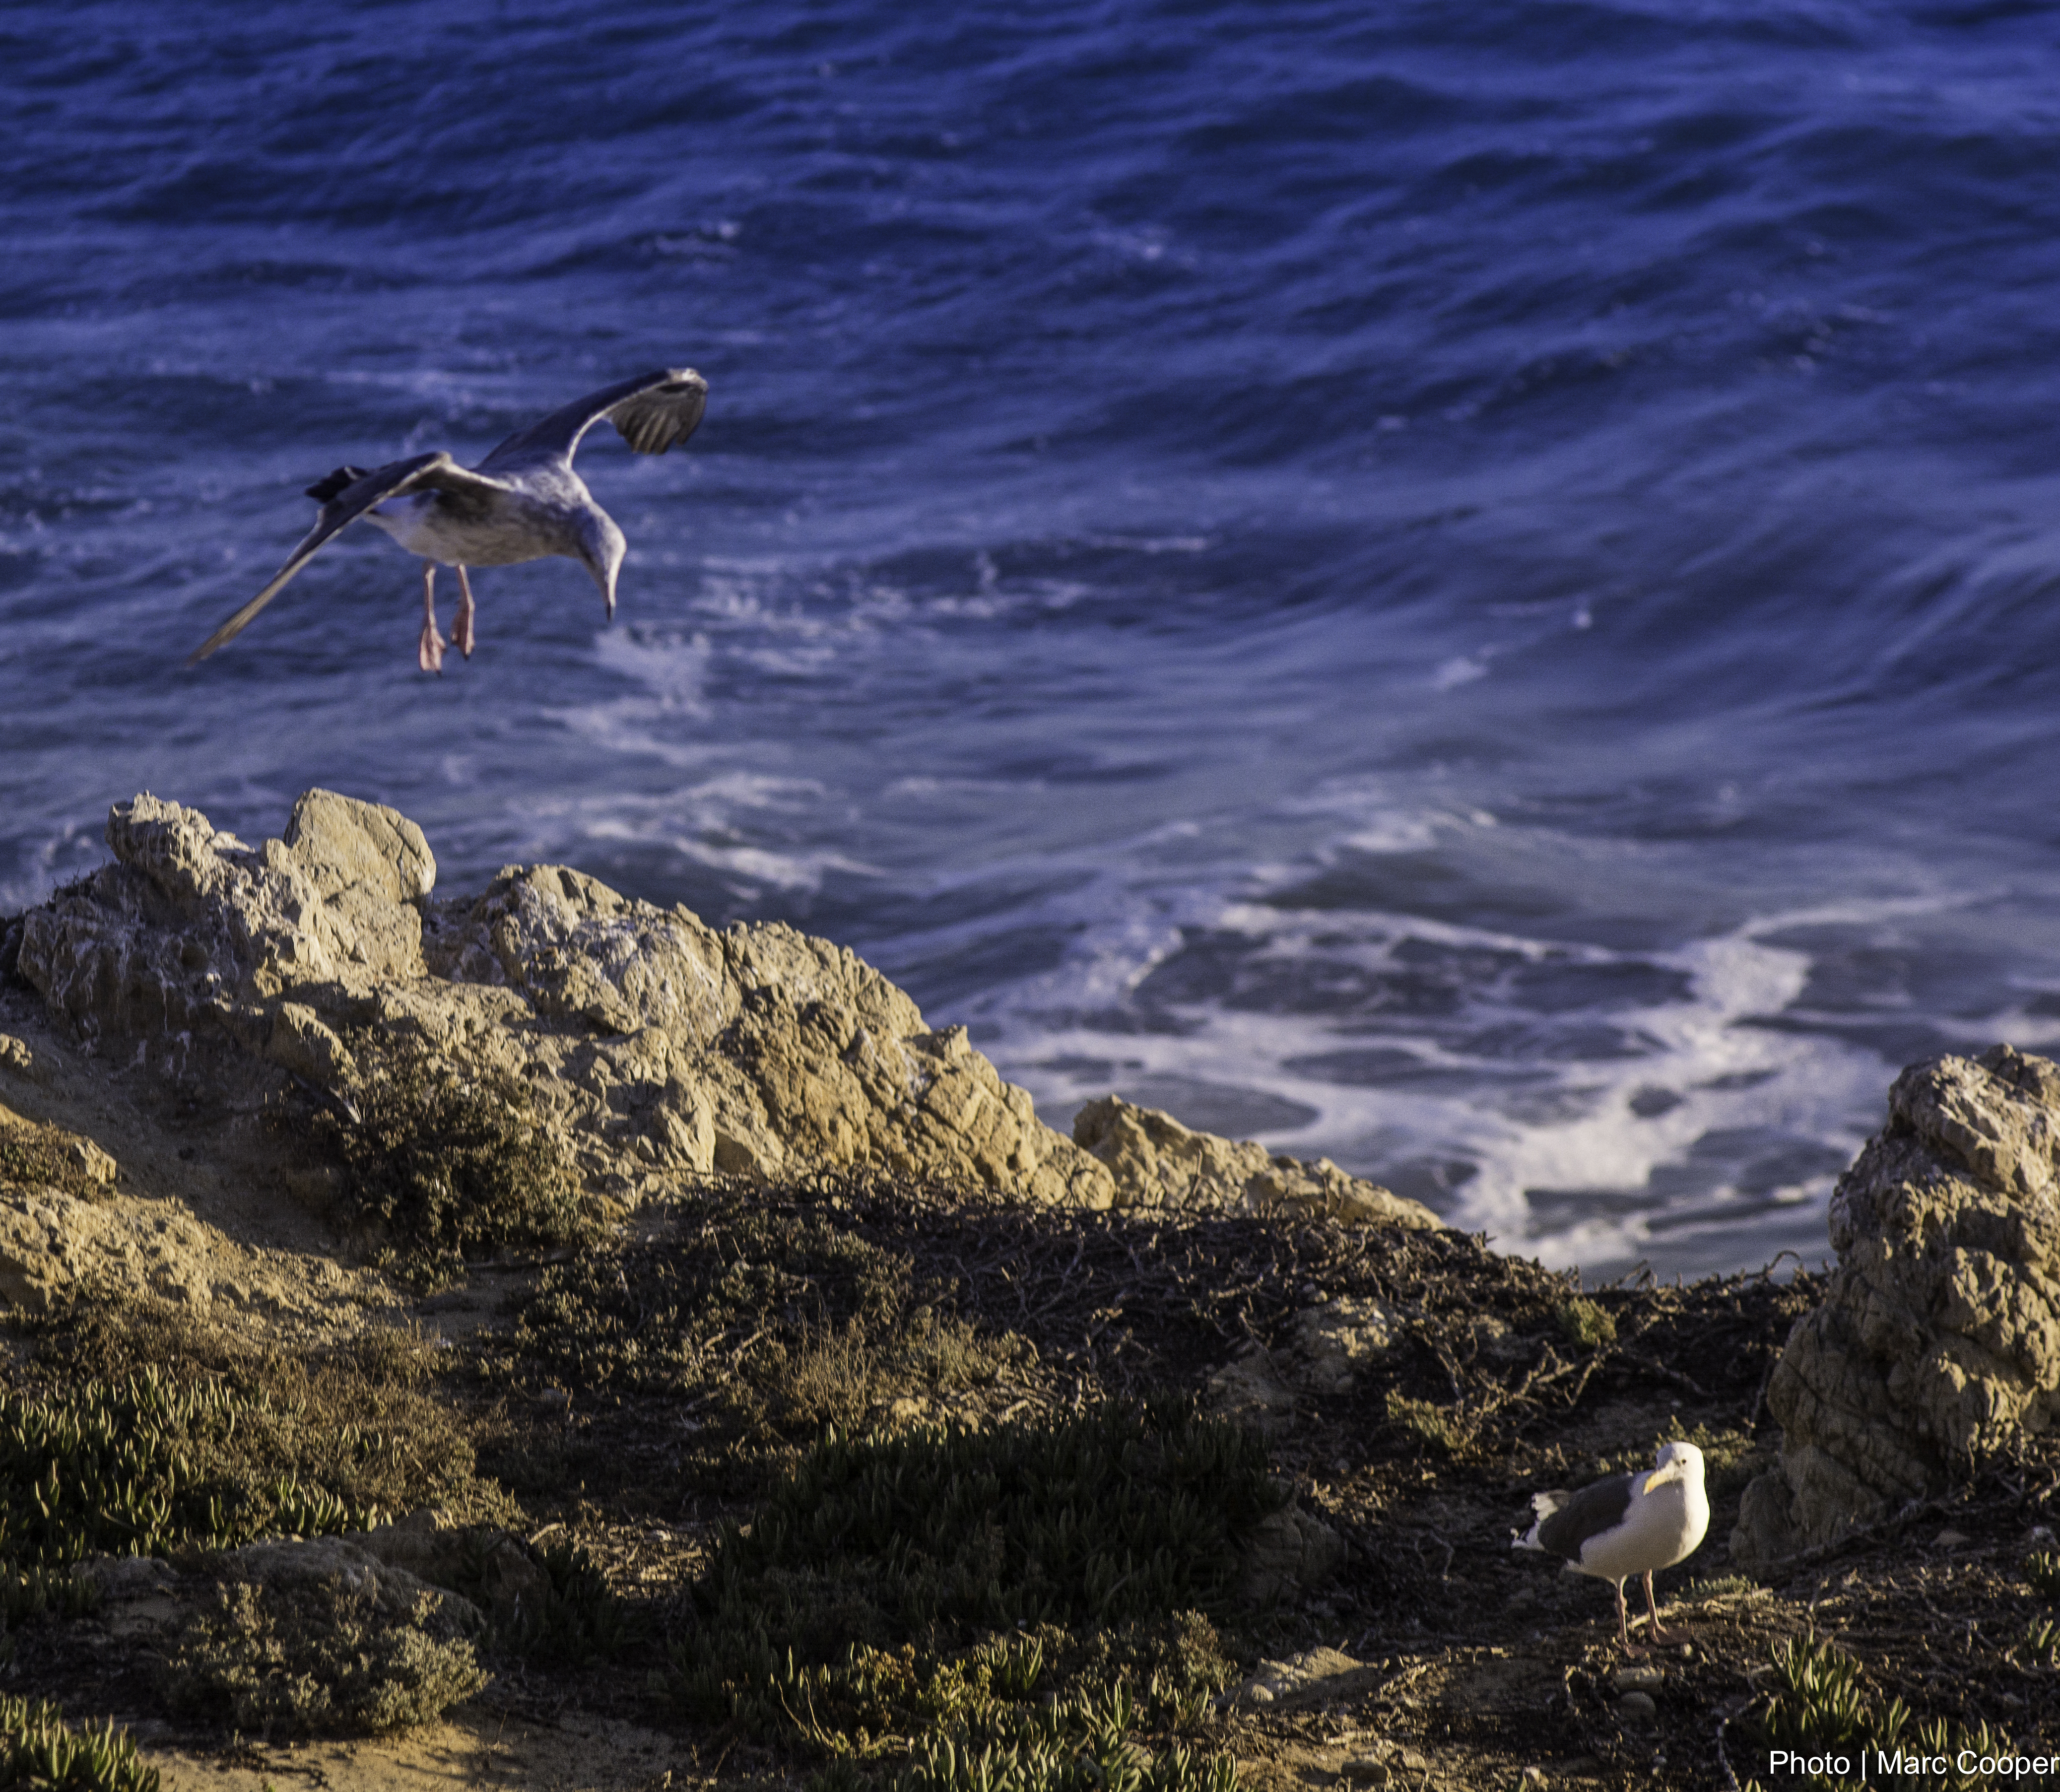
sea, coast, nature, rock, ocean, bird, shore, wave, seabird, wildlife, birds, gulls, seagulls, oceanbirds, rockybeaches, charadriiformes